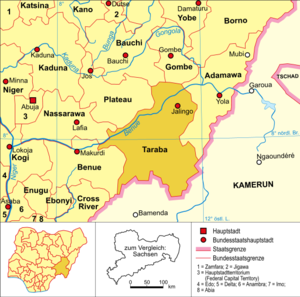
Taraba
Taraba er en delstat i det øatlige Nigeria, grænsende til Cameroun mod øst. Den blev oprettet i 1991 og var tidligere en del af delstaten Gongola, som dette år blev delt i delstaterne Taraba og Adamawa.